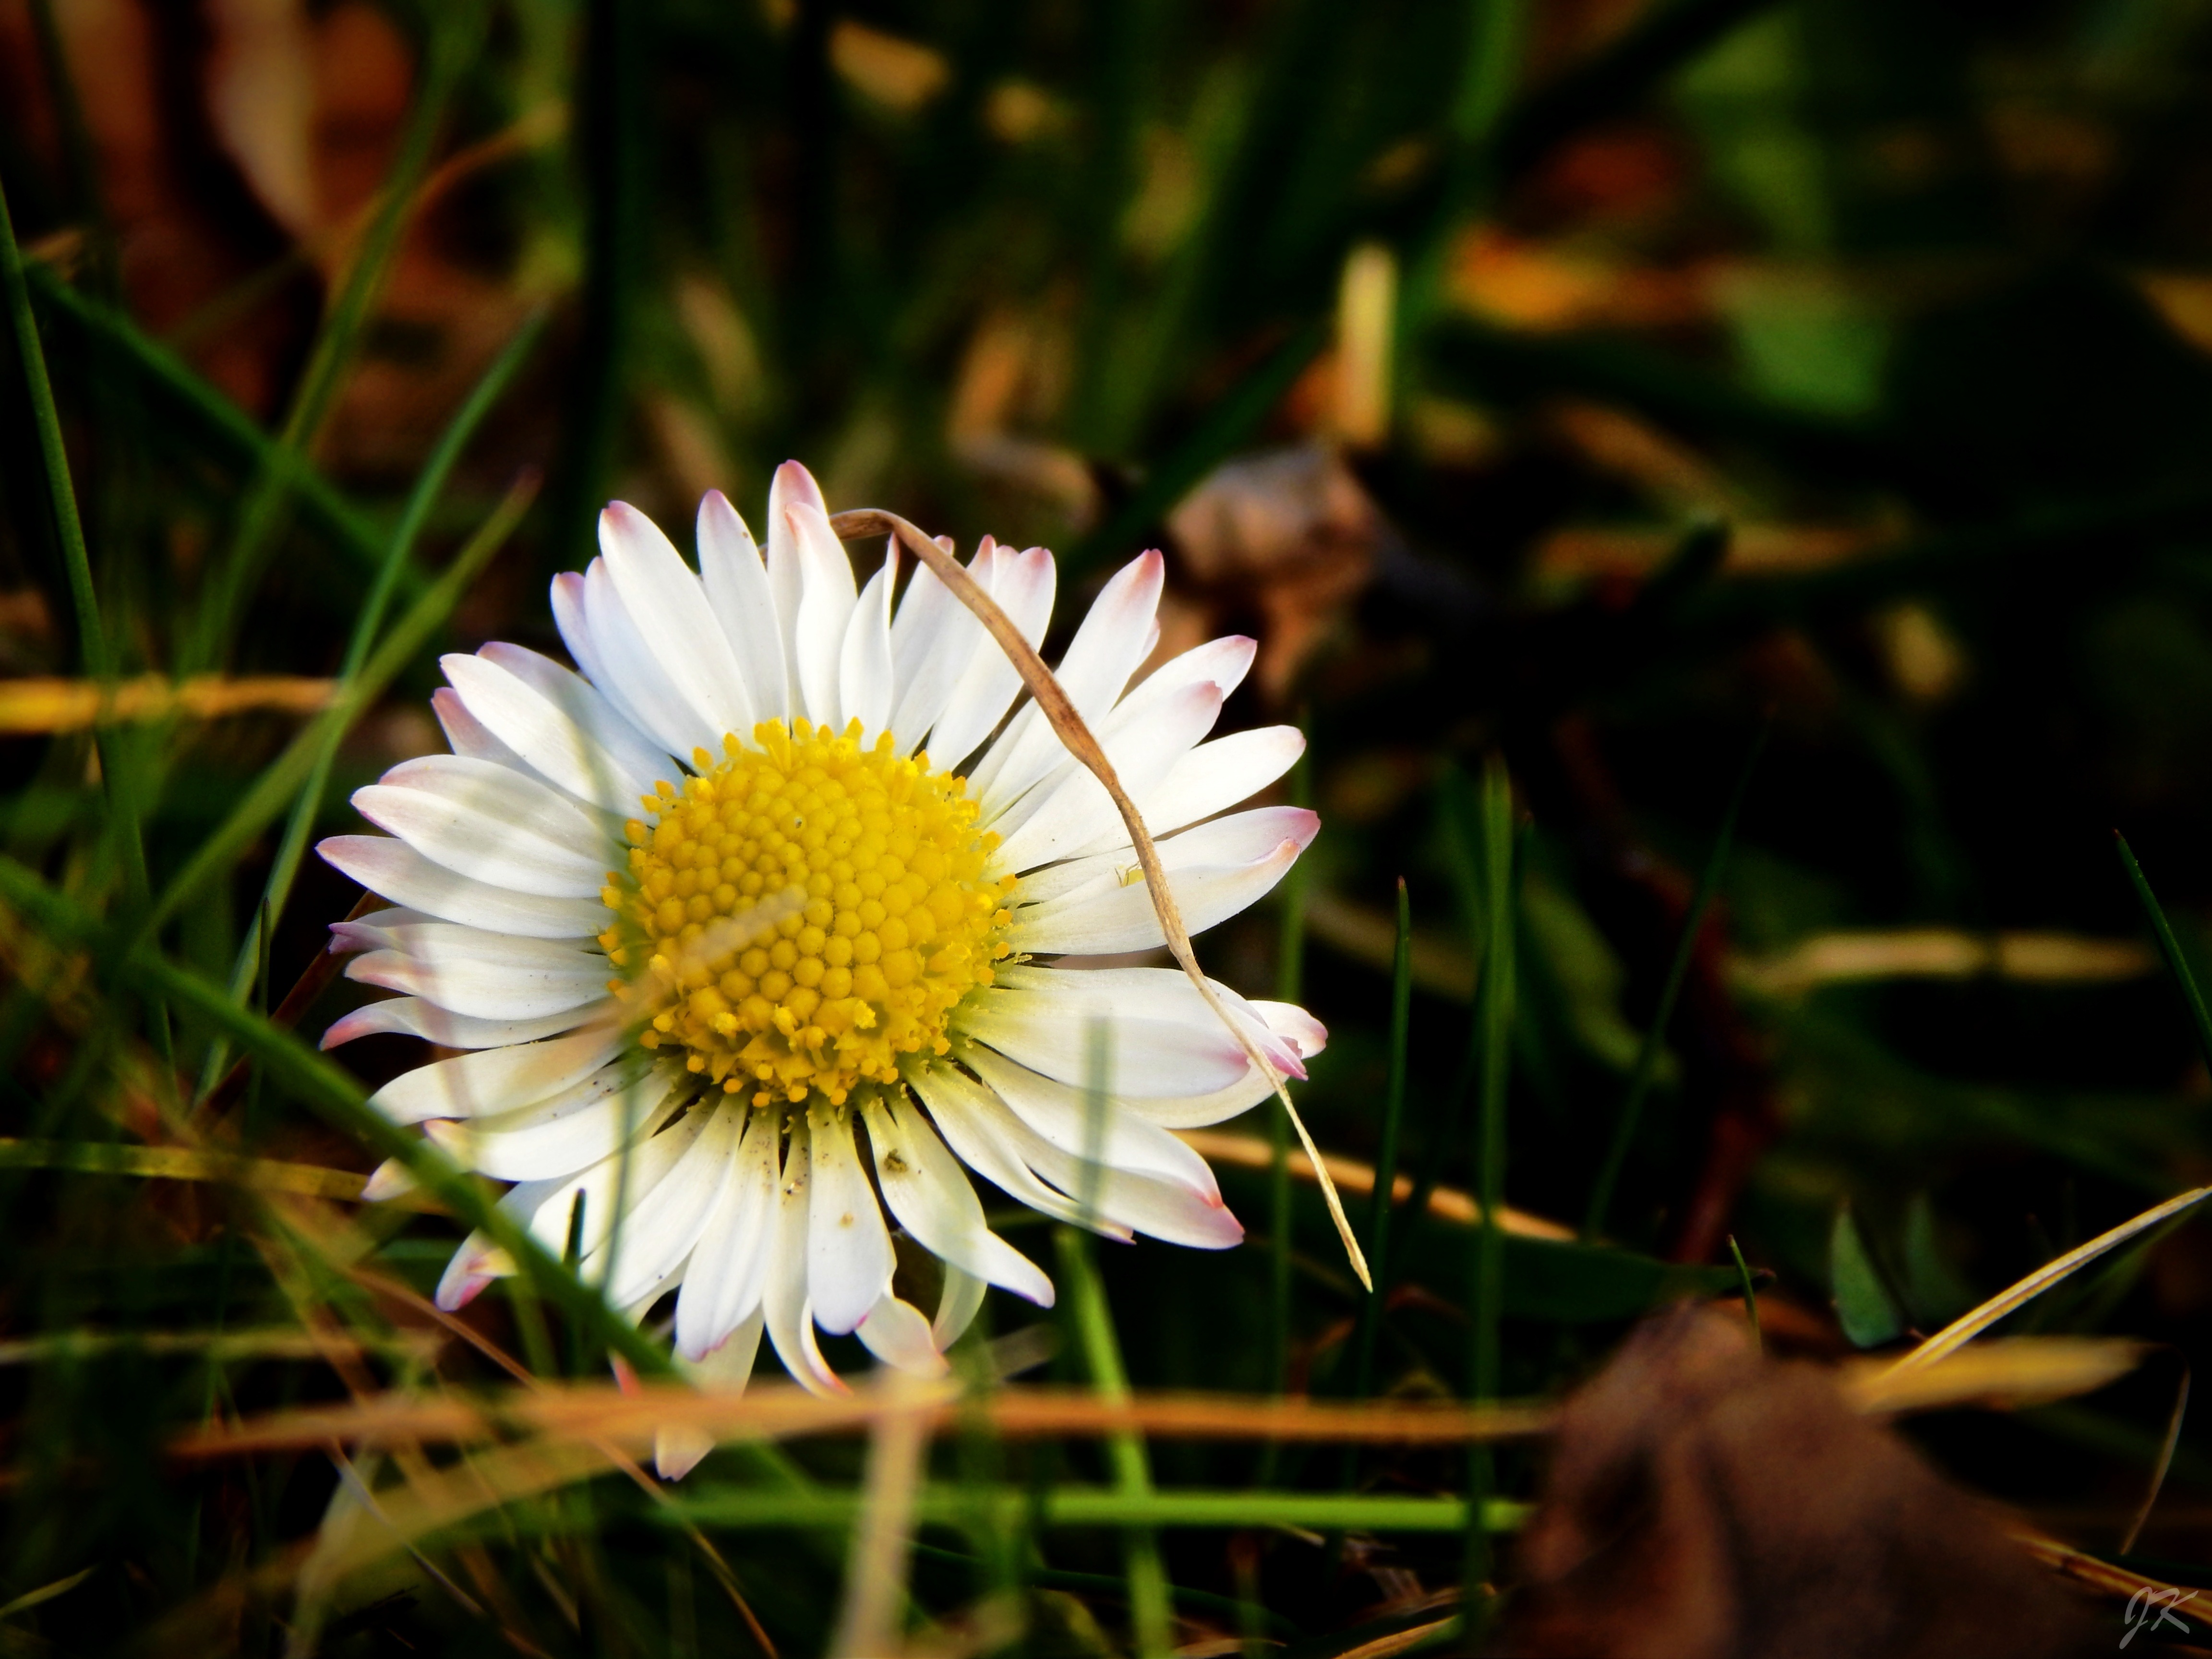
nature, grass, plant, sun, meadow, flower, petal, daisy, spring, macro, botany, yellow, garden, flora, fauna, wildflower, close up, macro photography, flowering plant, signs of spring, daisy family, oxeye daisy, plant stem, land plant